Chevrolet Kingswood

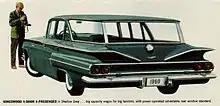
1960 Chevrolet Kingswood (rear)

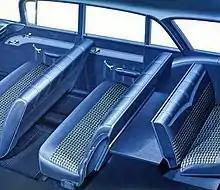
1959 Chevrolet Kingswood interior

Buyers could order any engine and transmission, including the 348 V8 and the fuel-injected 283 V8 engines.